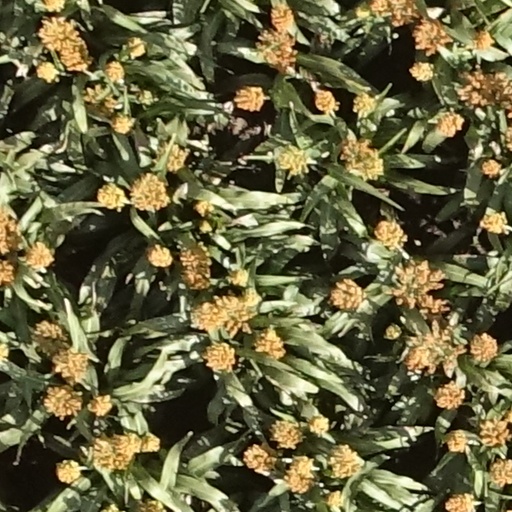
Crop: sorghum